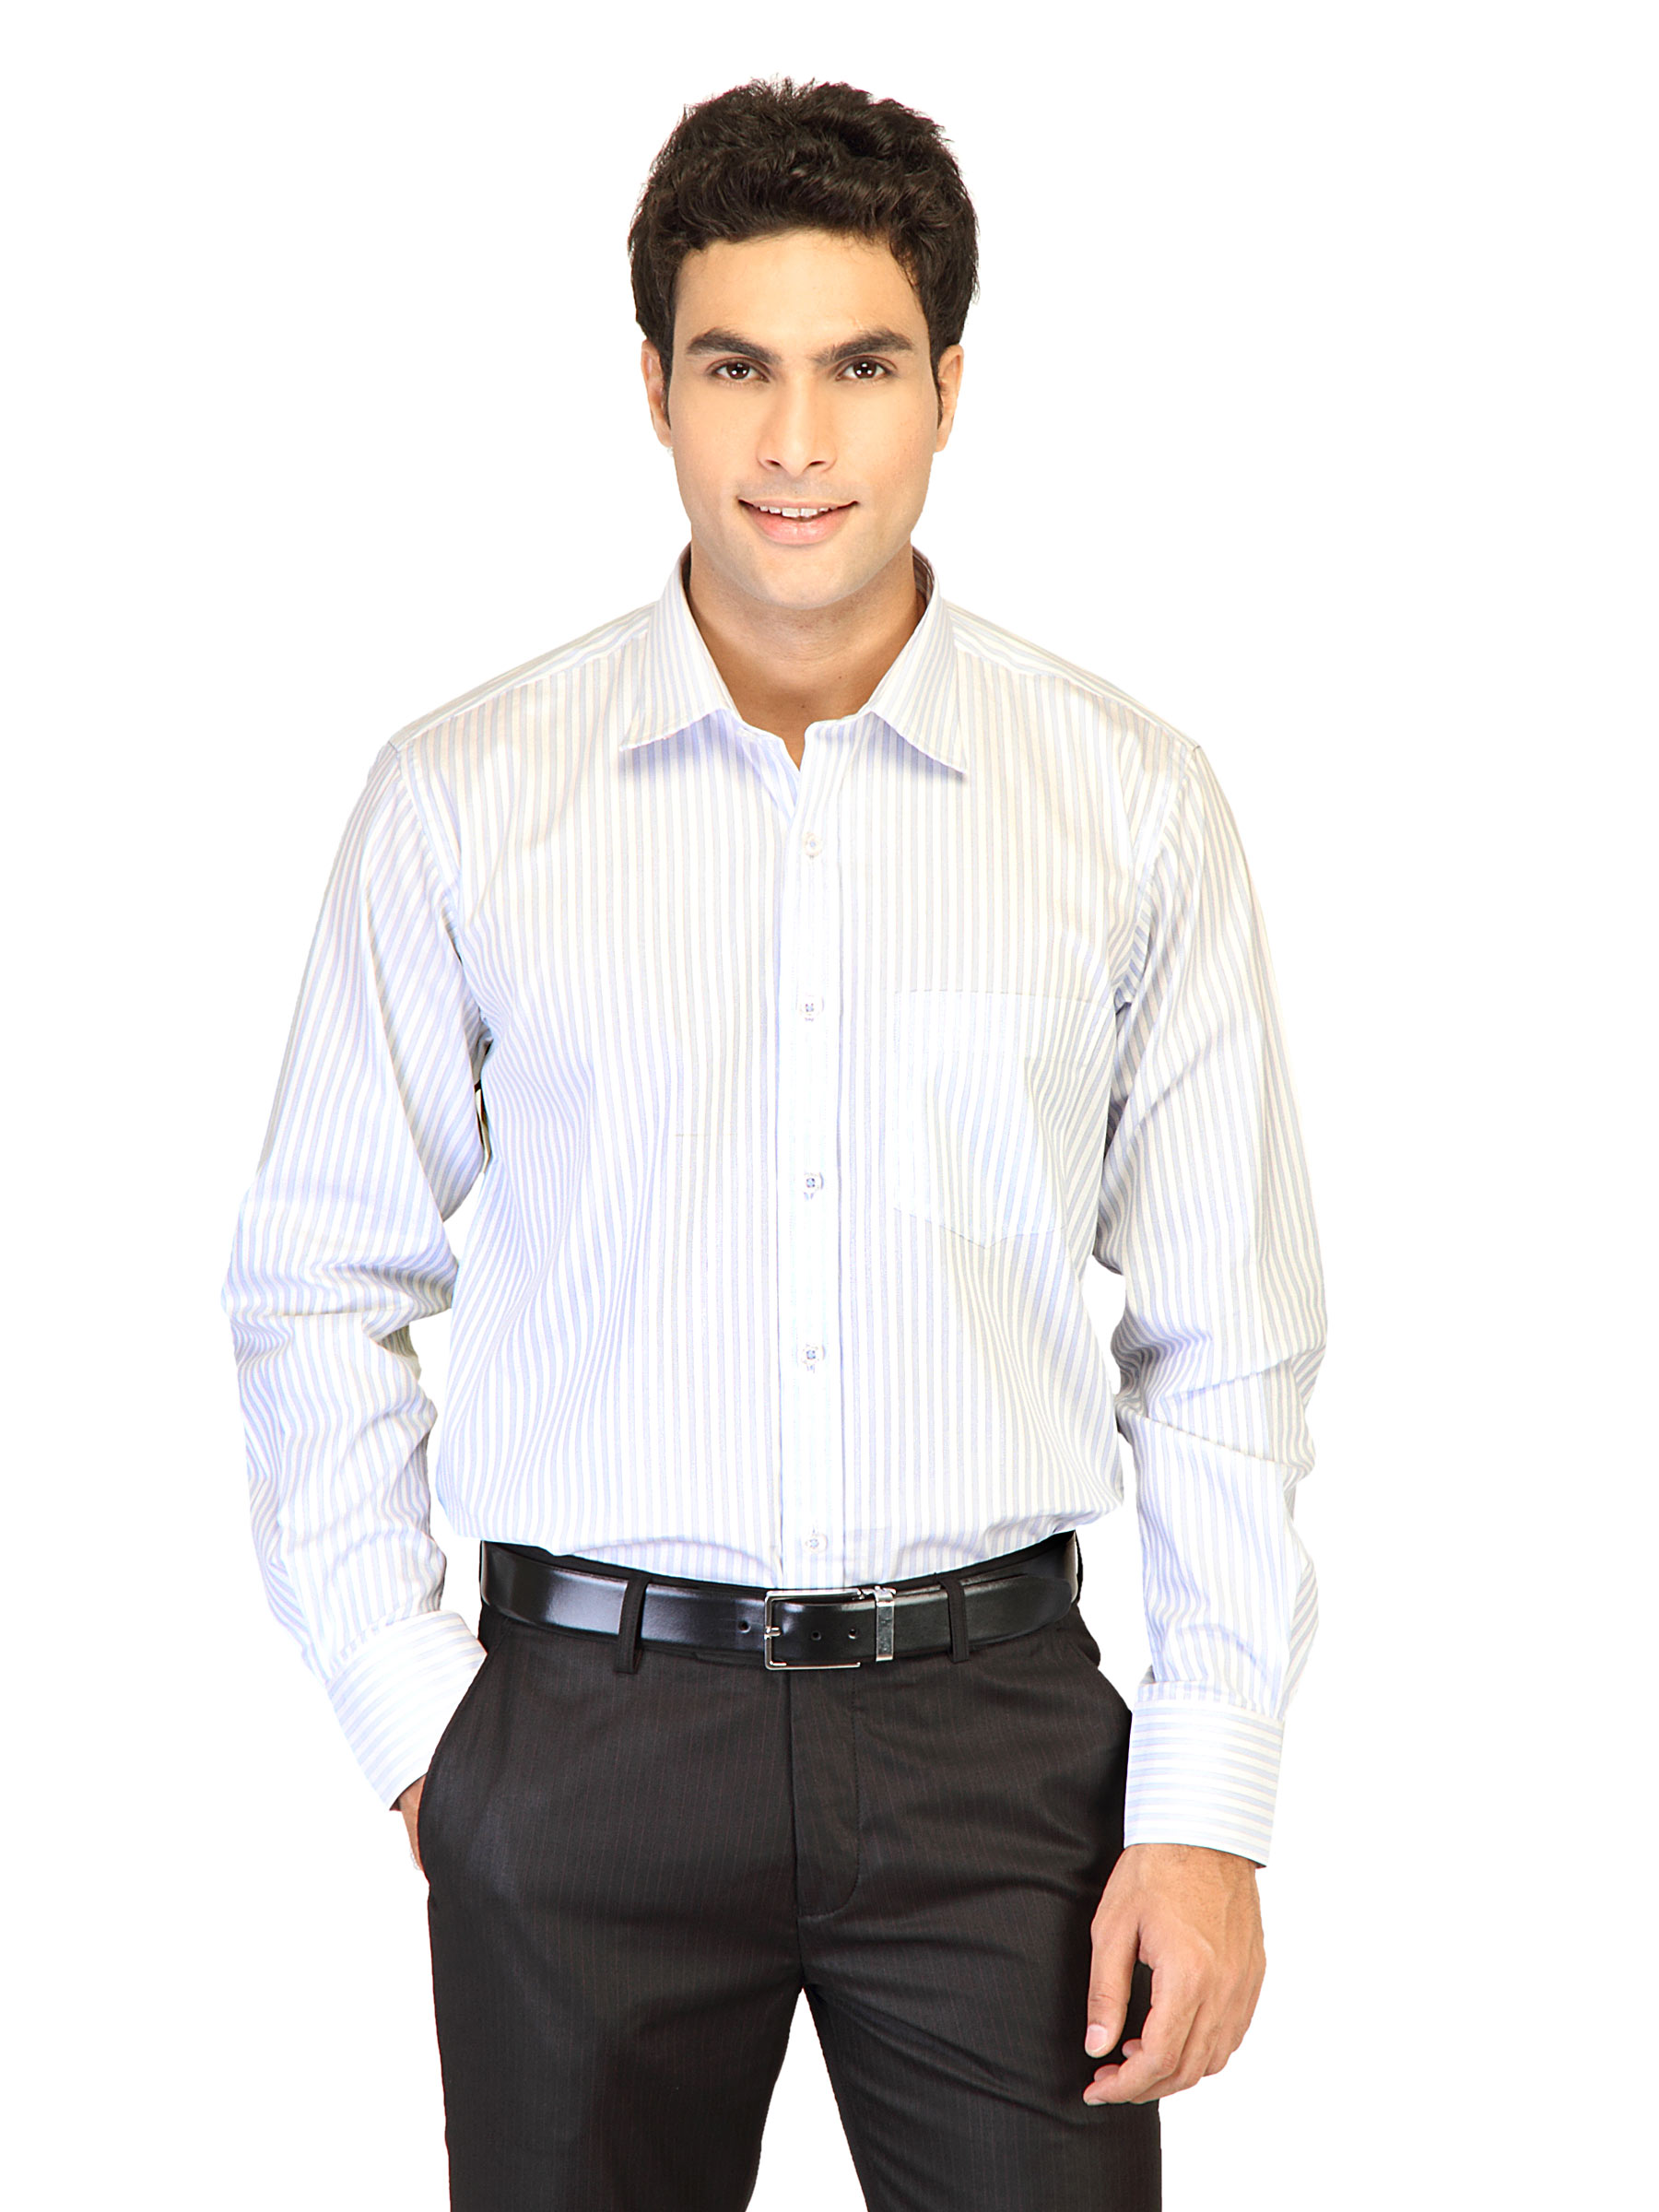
Genesis Men Blue Stripe Shirt
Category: Apparel / Topwear / Shirts
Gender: Men
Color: White
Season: Fall 2011
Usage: Formal